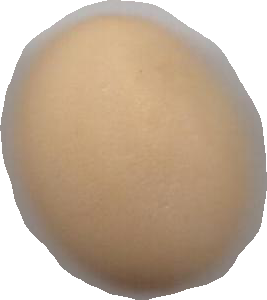
Variety: Dega